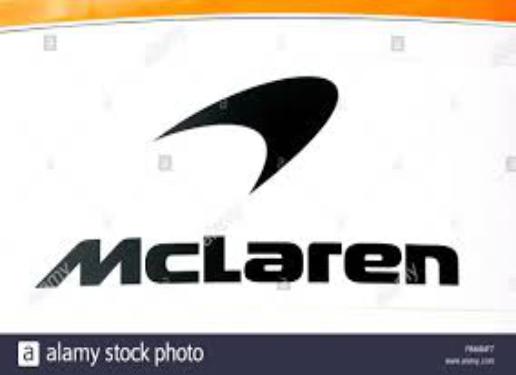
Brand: mclaren
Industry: Transportation